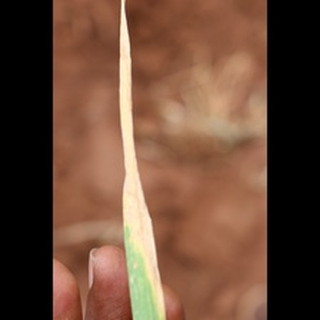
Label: wheat_leaf_blight